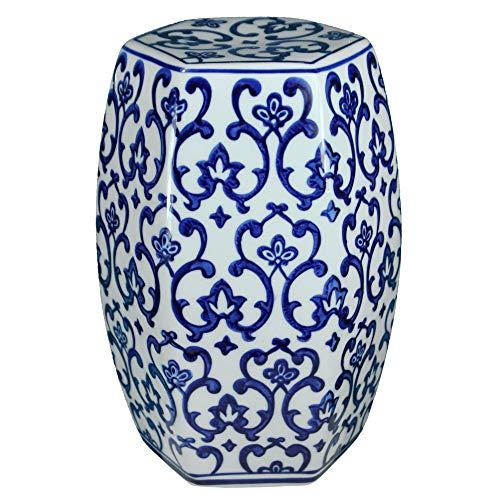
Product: Essential Décor & Beyond Stool, Blue and White
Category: Home & Kitchen | Furniture | Kids' Furniture | Chairs & Seats | Stools
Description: Place this elegant stool in your garden or living room for a classic touch to your decor.
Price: $55.99
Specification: ProductDimensions:5x5x8inches|ItemWeight:5pounds|ShippingWeight:5pounds|Manufacturer:EssentialDécor&Beyond|ASIN:B07NDR7T8R|Itemmodelnumber:CasaDécor173